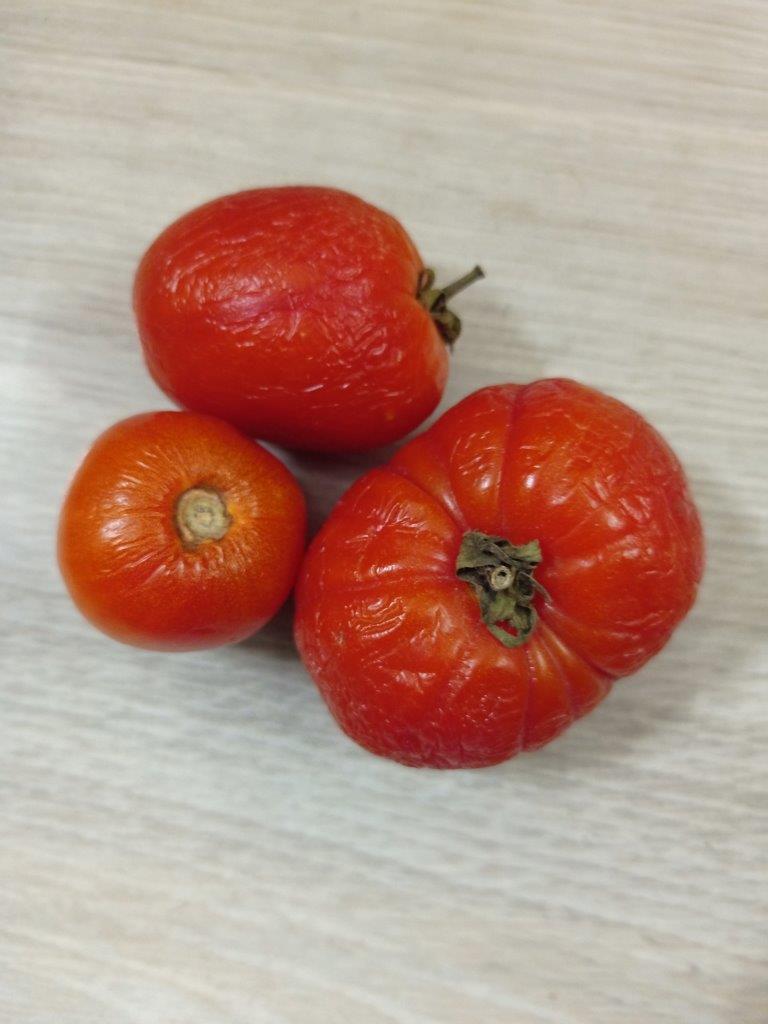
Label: Rotten